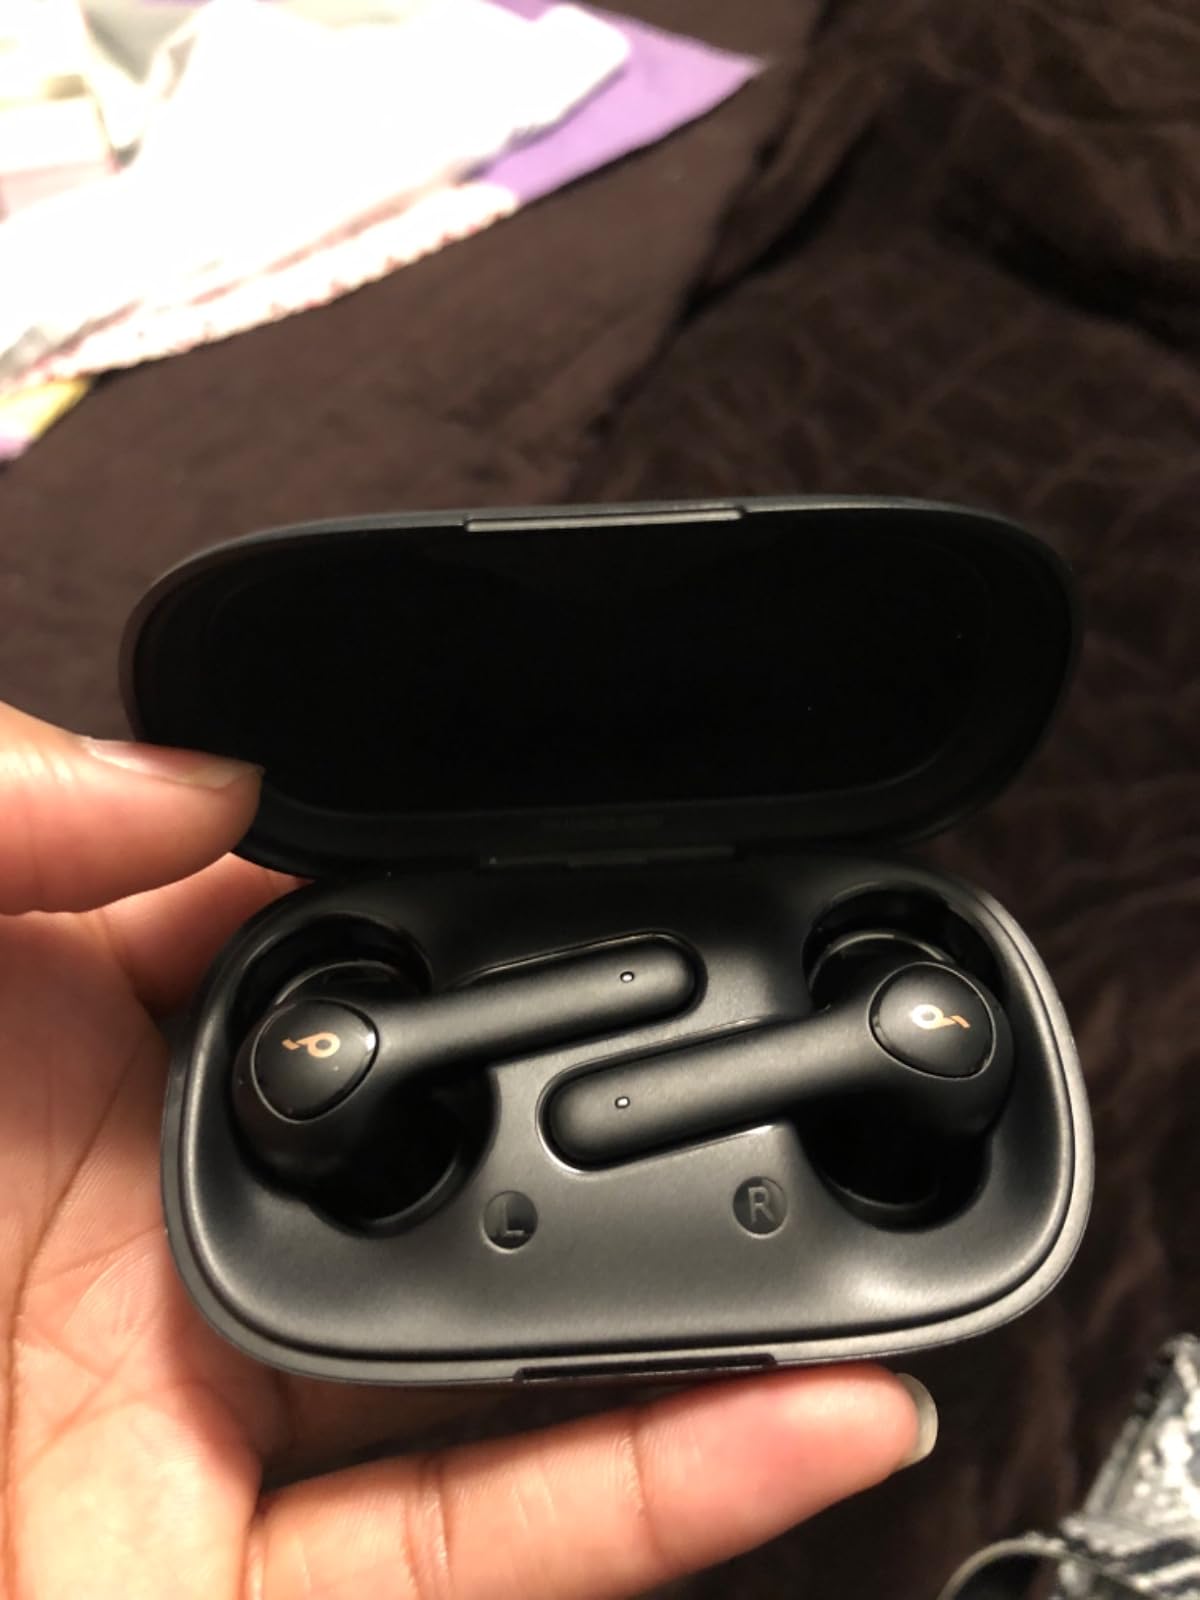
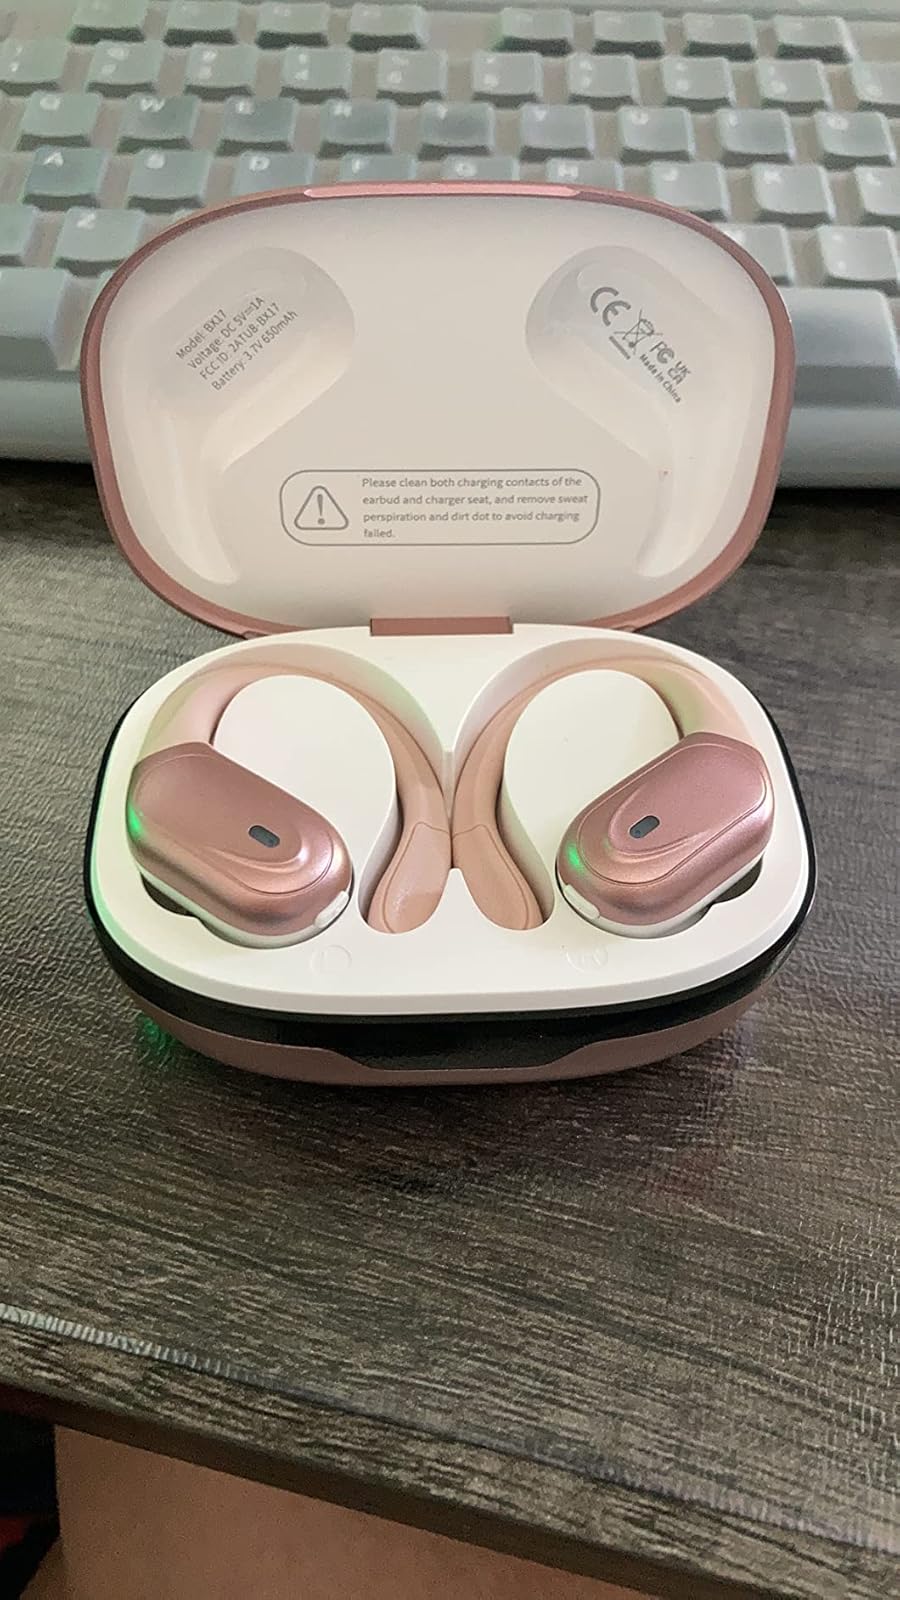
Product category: earbuds
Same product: no